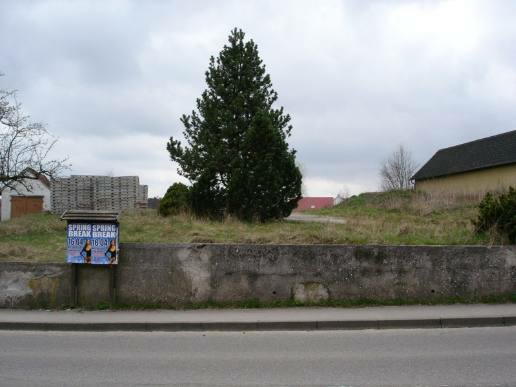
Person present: No